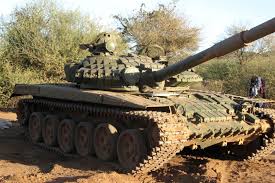
Label: T-72